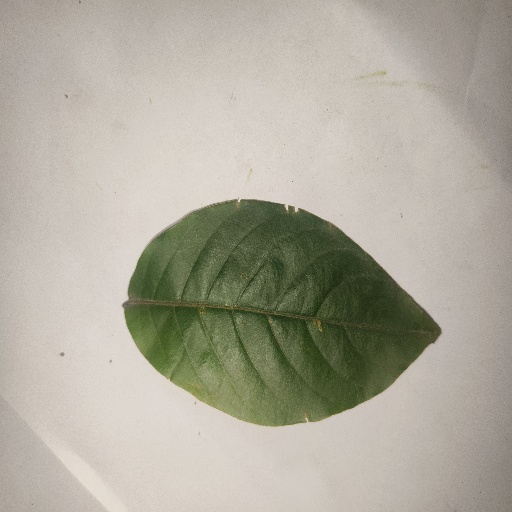
Species: HariTaki
Leaf condition: Healthy Leaf